Race Point Light

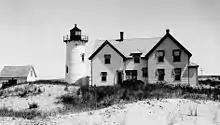
Race Point Lighthouse after 1876

In 1876, after significant deterioration of the original tower, it was replaced with a 45-foot tall cast iron tower lined with brick. The Fresnel lens was installed into the new tower. The original keeper's stone house was removed and replaced with one made of wood. Race Point Light was electrified in 1957. The larger keeper's house was removed in 1960 and the other was updated. The light was automated in 1972.